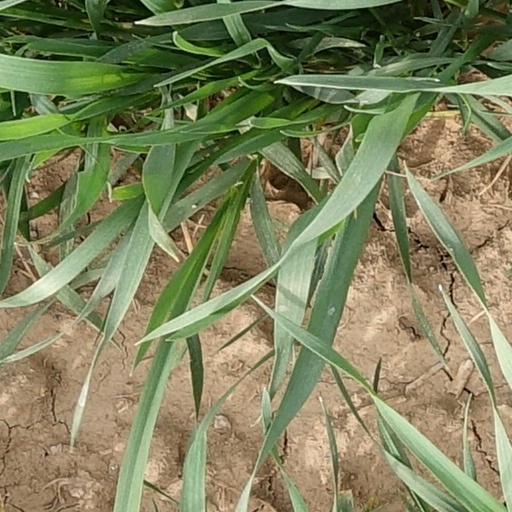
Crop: wheat